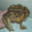
Label: frog